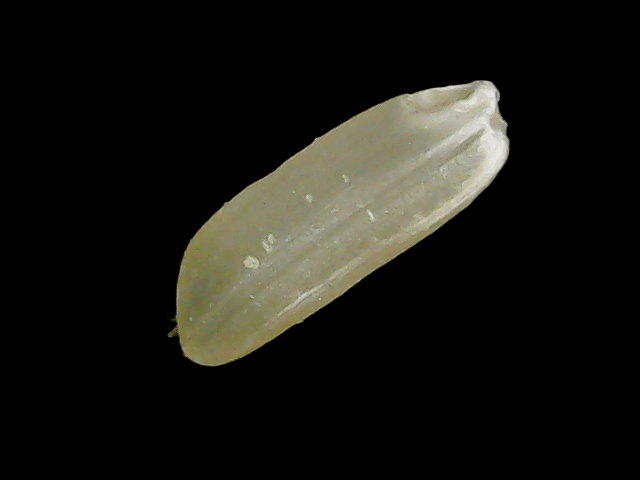
Rice variety: Binadhan14